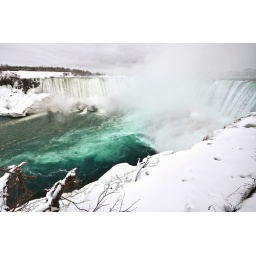
Arctic green water colour is what you won't ever seen other than in winter.